Anglo-Saxon Chronicle

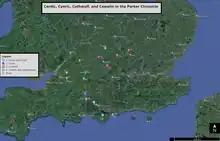
Sixth- and seventh-century battles of West-Saxon kings according to the "Anglo-Saxon Chronicle"

From 449, coverage of non-British history largely vanishes and extensive material about the parts of England which by the ninth century were in Wessex, often unique to the "Chronicle", appears. The "Chronicle" offers an ostensibly coherent account of the Anglo-Saxon settlement of southern Britain by seafarers who, through a series of battles, establish the kingdoms of Kent, Sussex, and Wessex. This material was once supposed by many historians to be reliable evidence, and formed the backbone of a canonical narrative of early English history; but its unreliability was exposed in the 1980s. The historian Ken Dark argues that a ninth-century text is only reliable for the fifth and sixth century if it is based on written sources dating to the period, and as there is no reason to believe that any substantial texts were written at that time, there is no reason to trust entries in the "Anglo-Saxon Chronicle" for this period.